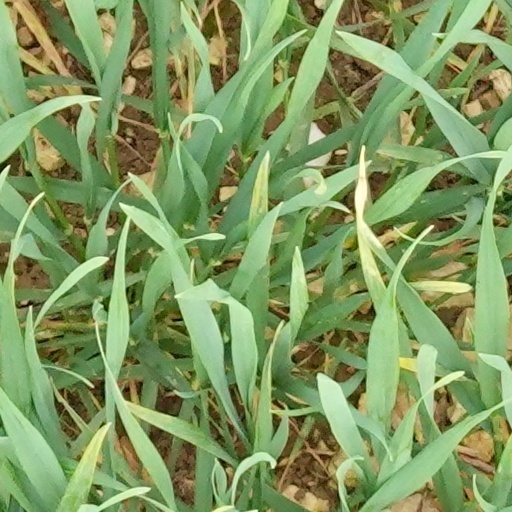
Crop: wheat